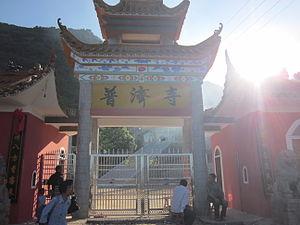
Le temple Puji est situé dans le village de Qingshanqiao, à Ningxiang, dans la province chinoise du Hunan, Chine.